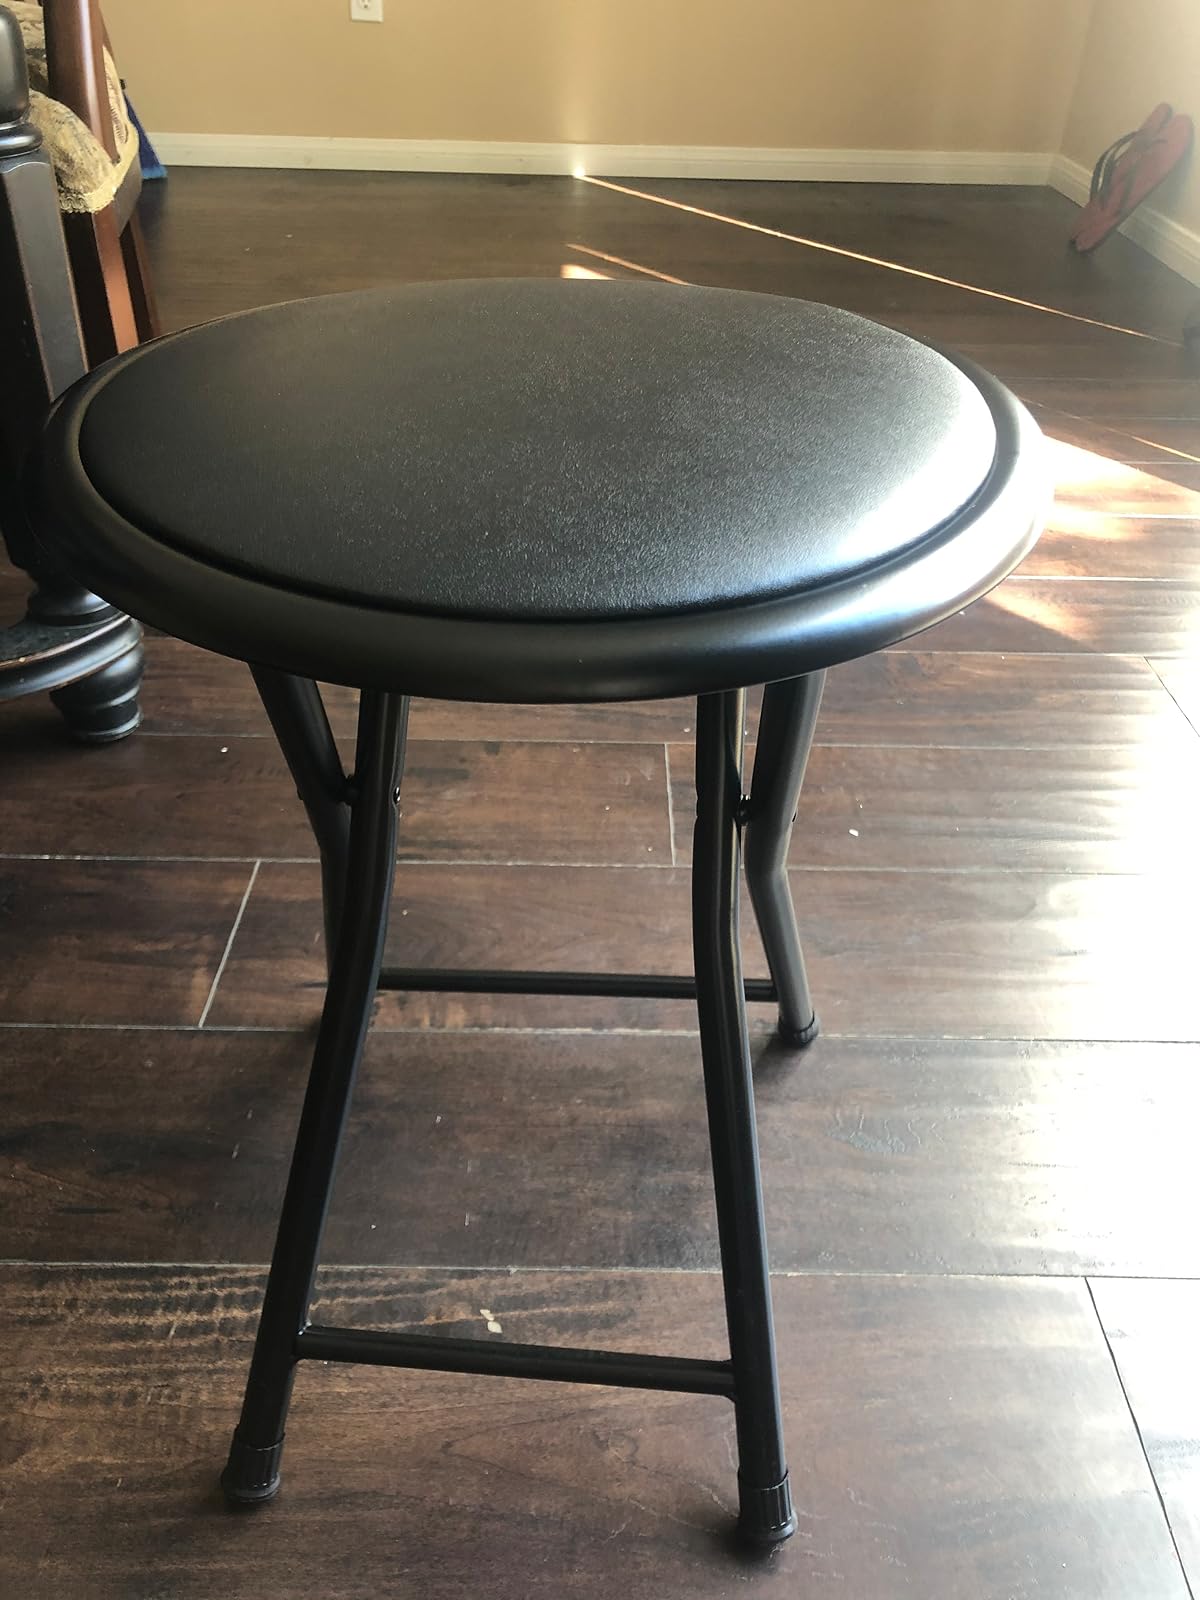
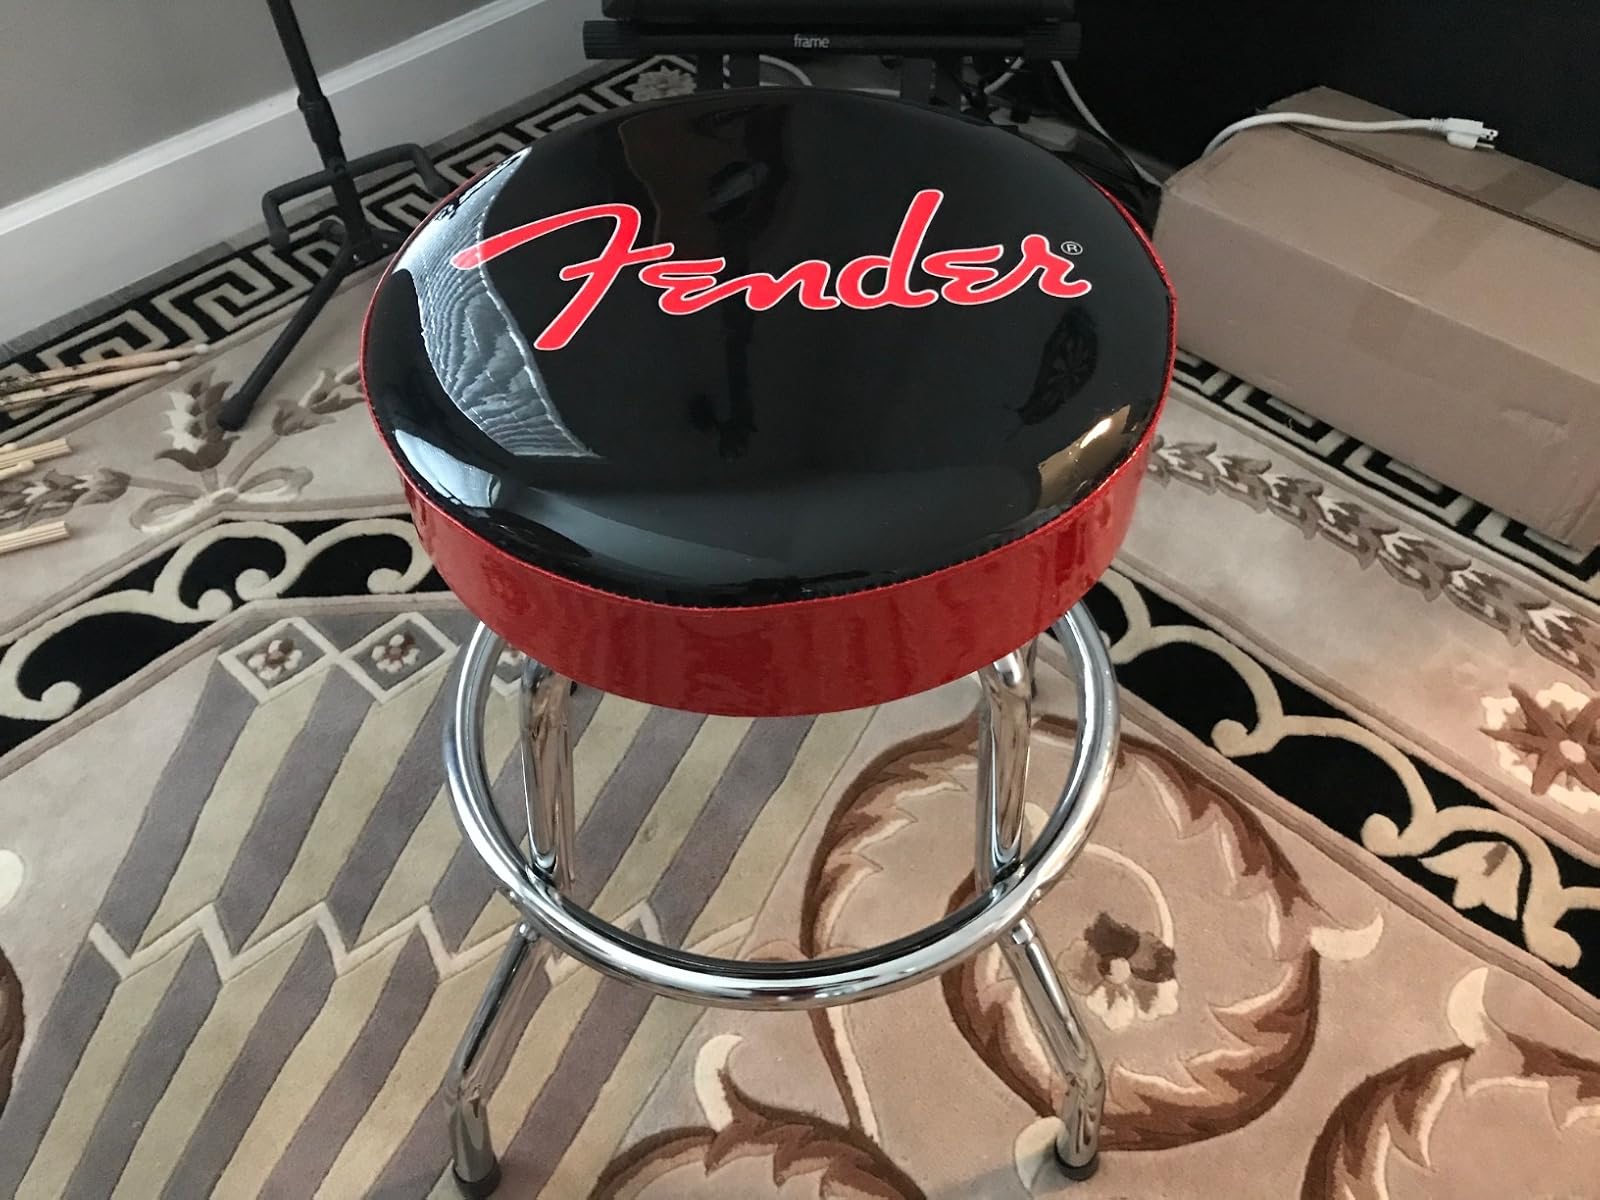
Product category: stool
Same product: no